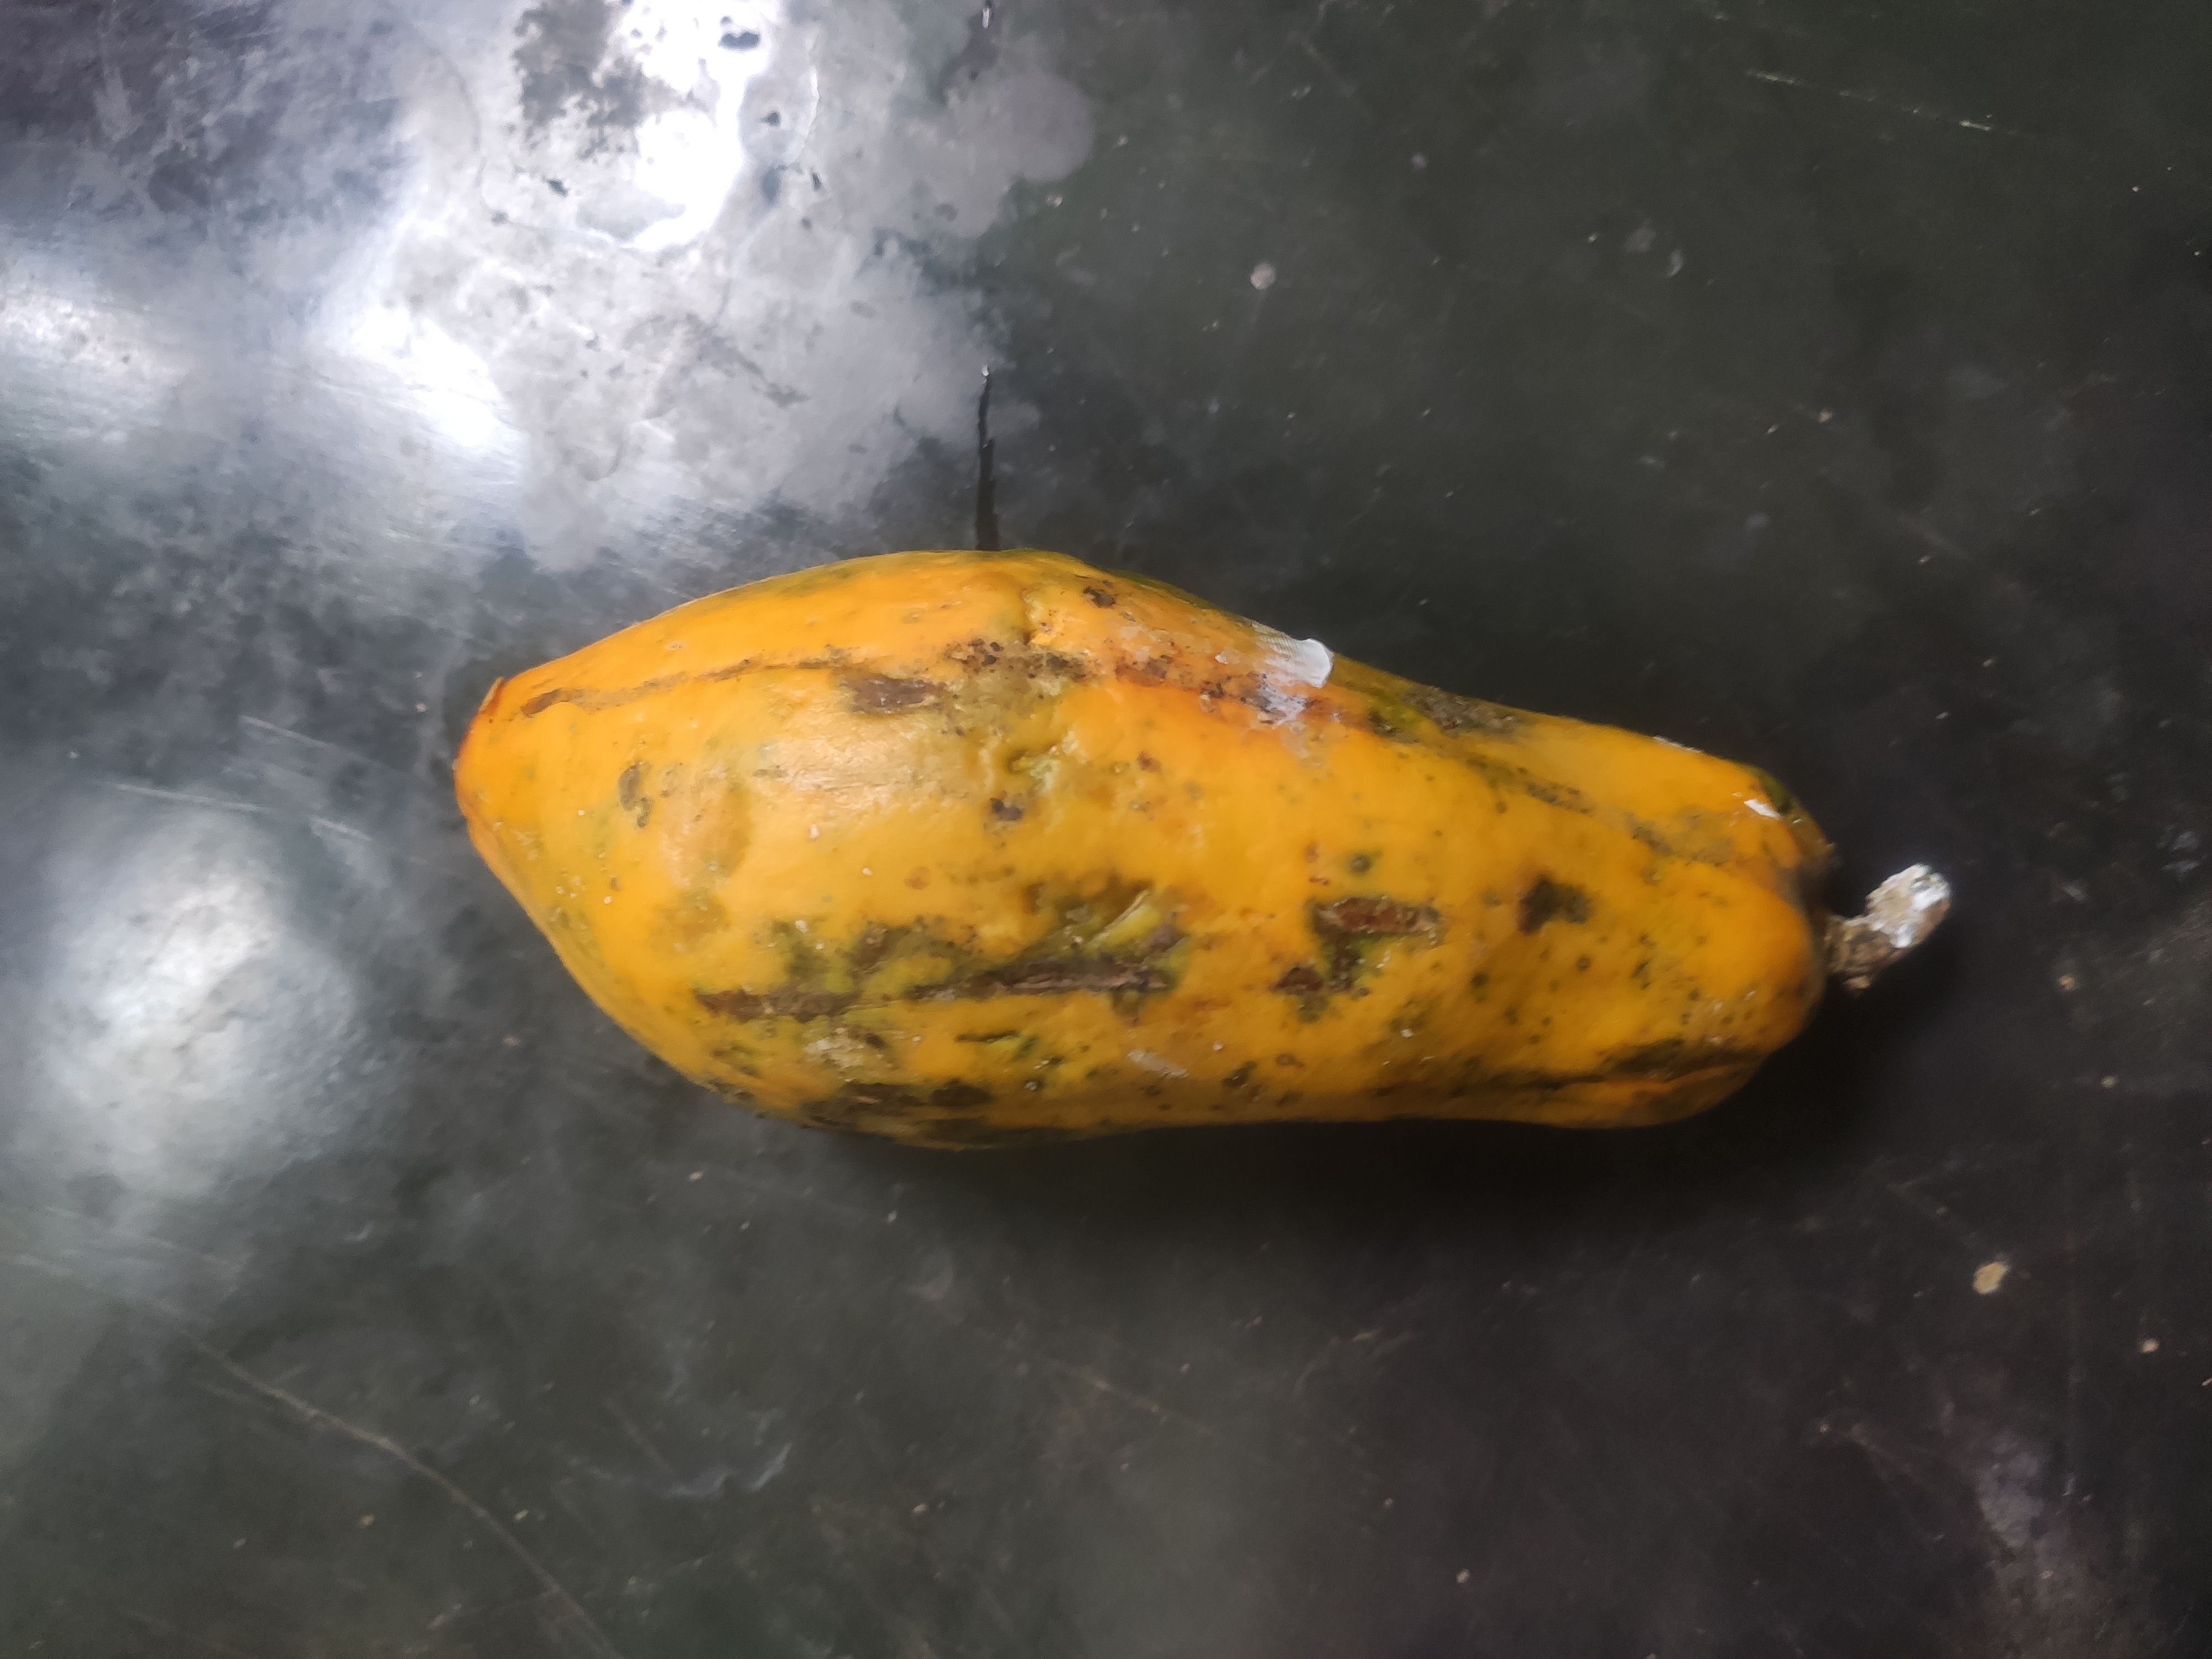
Fruit: papayas
Grade: 2nd-grade